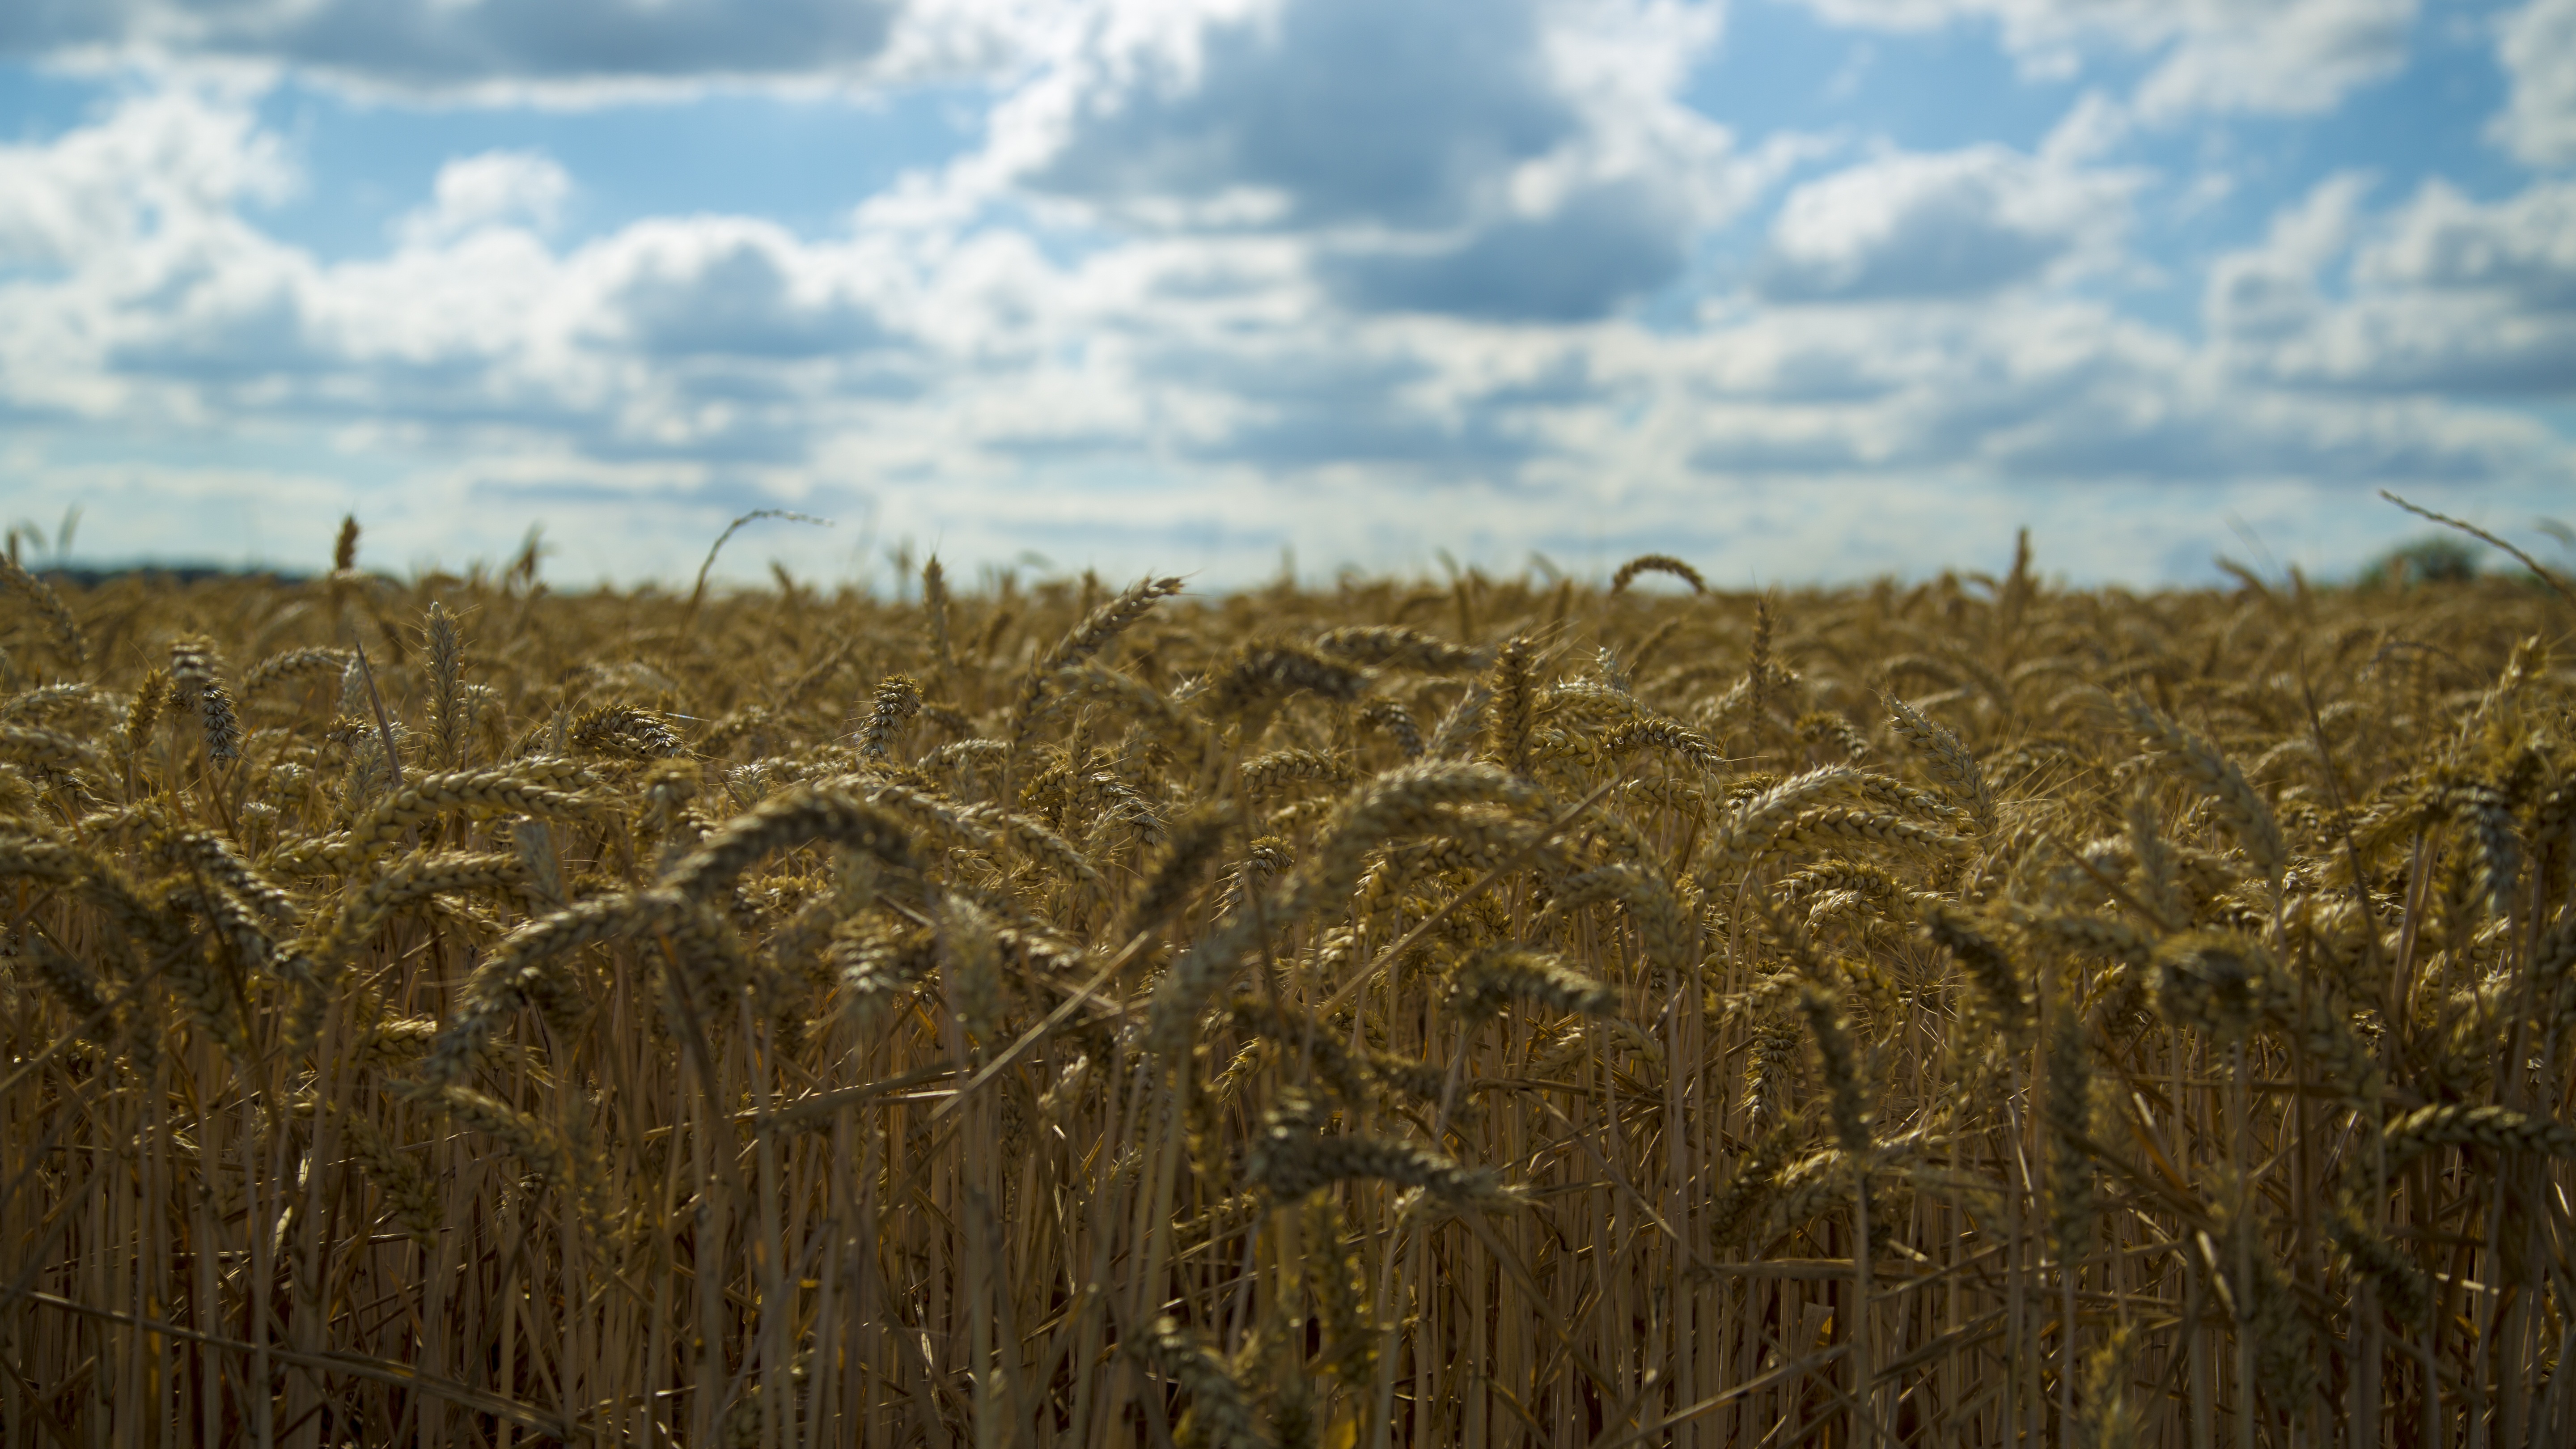
plant, field, wheat, prairie, food, harvest, crop, soil, agriculture, full, rye, flowering plant, commodity, fruit fact, mai tian, grass family, land plant, food grain